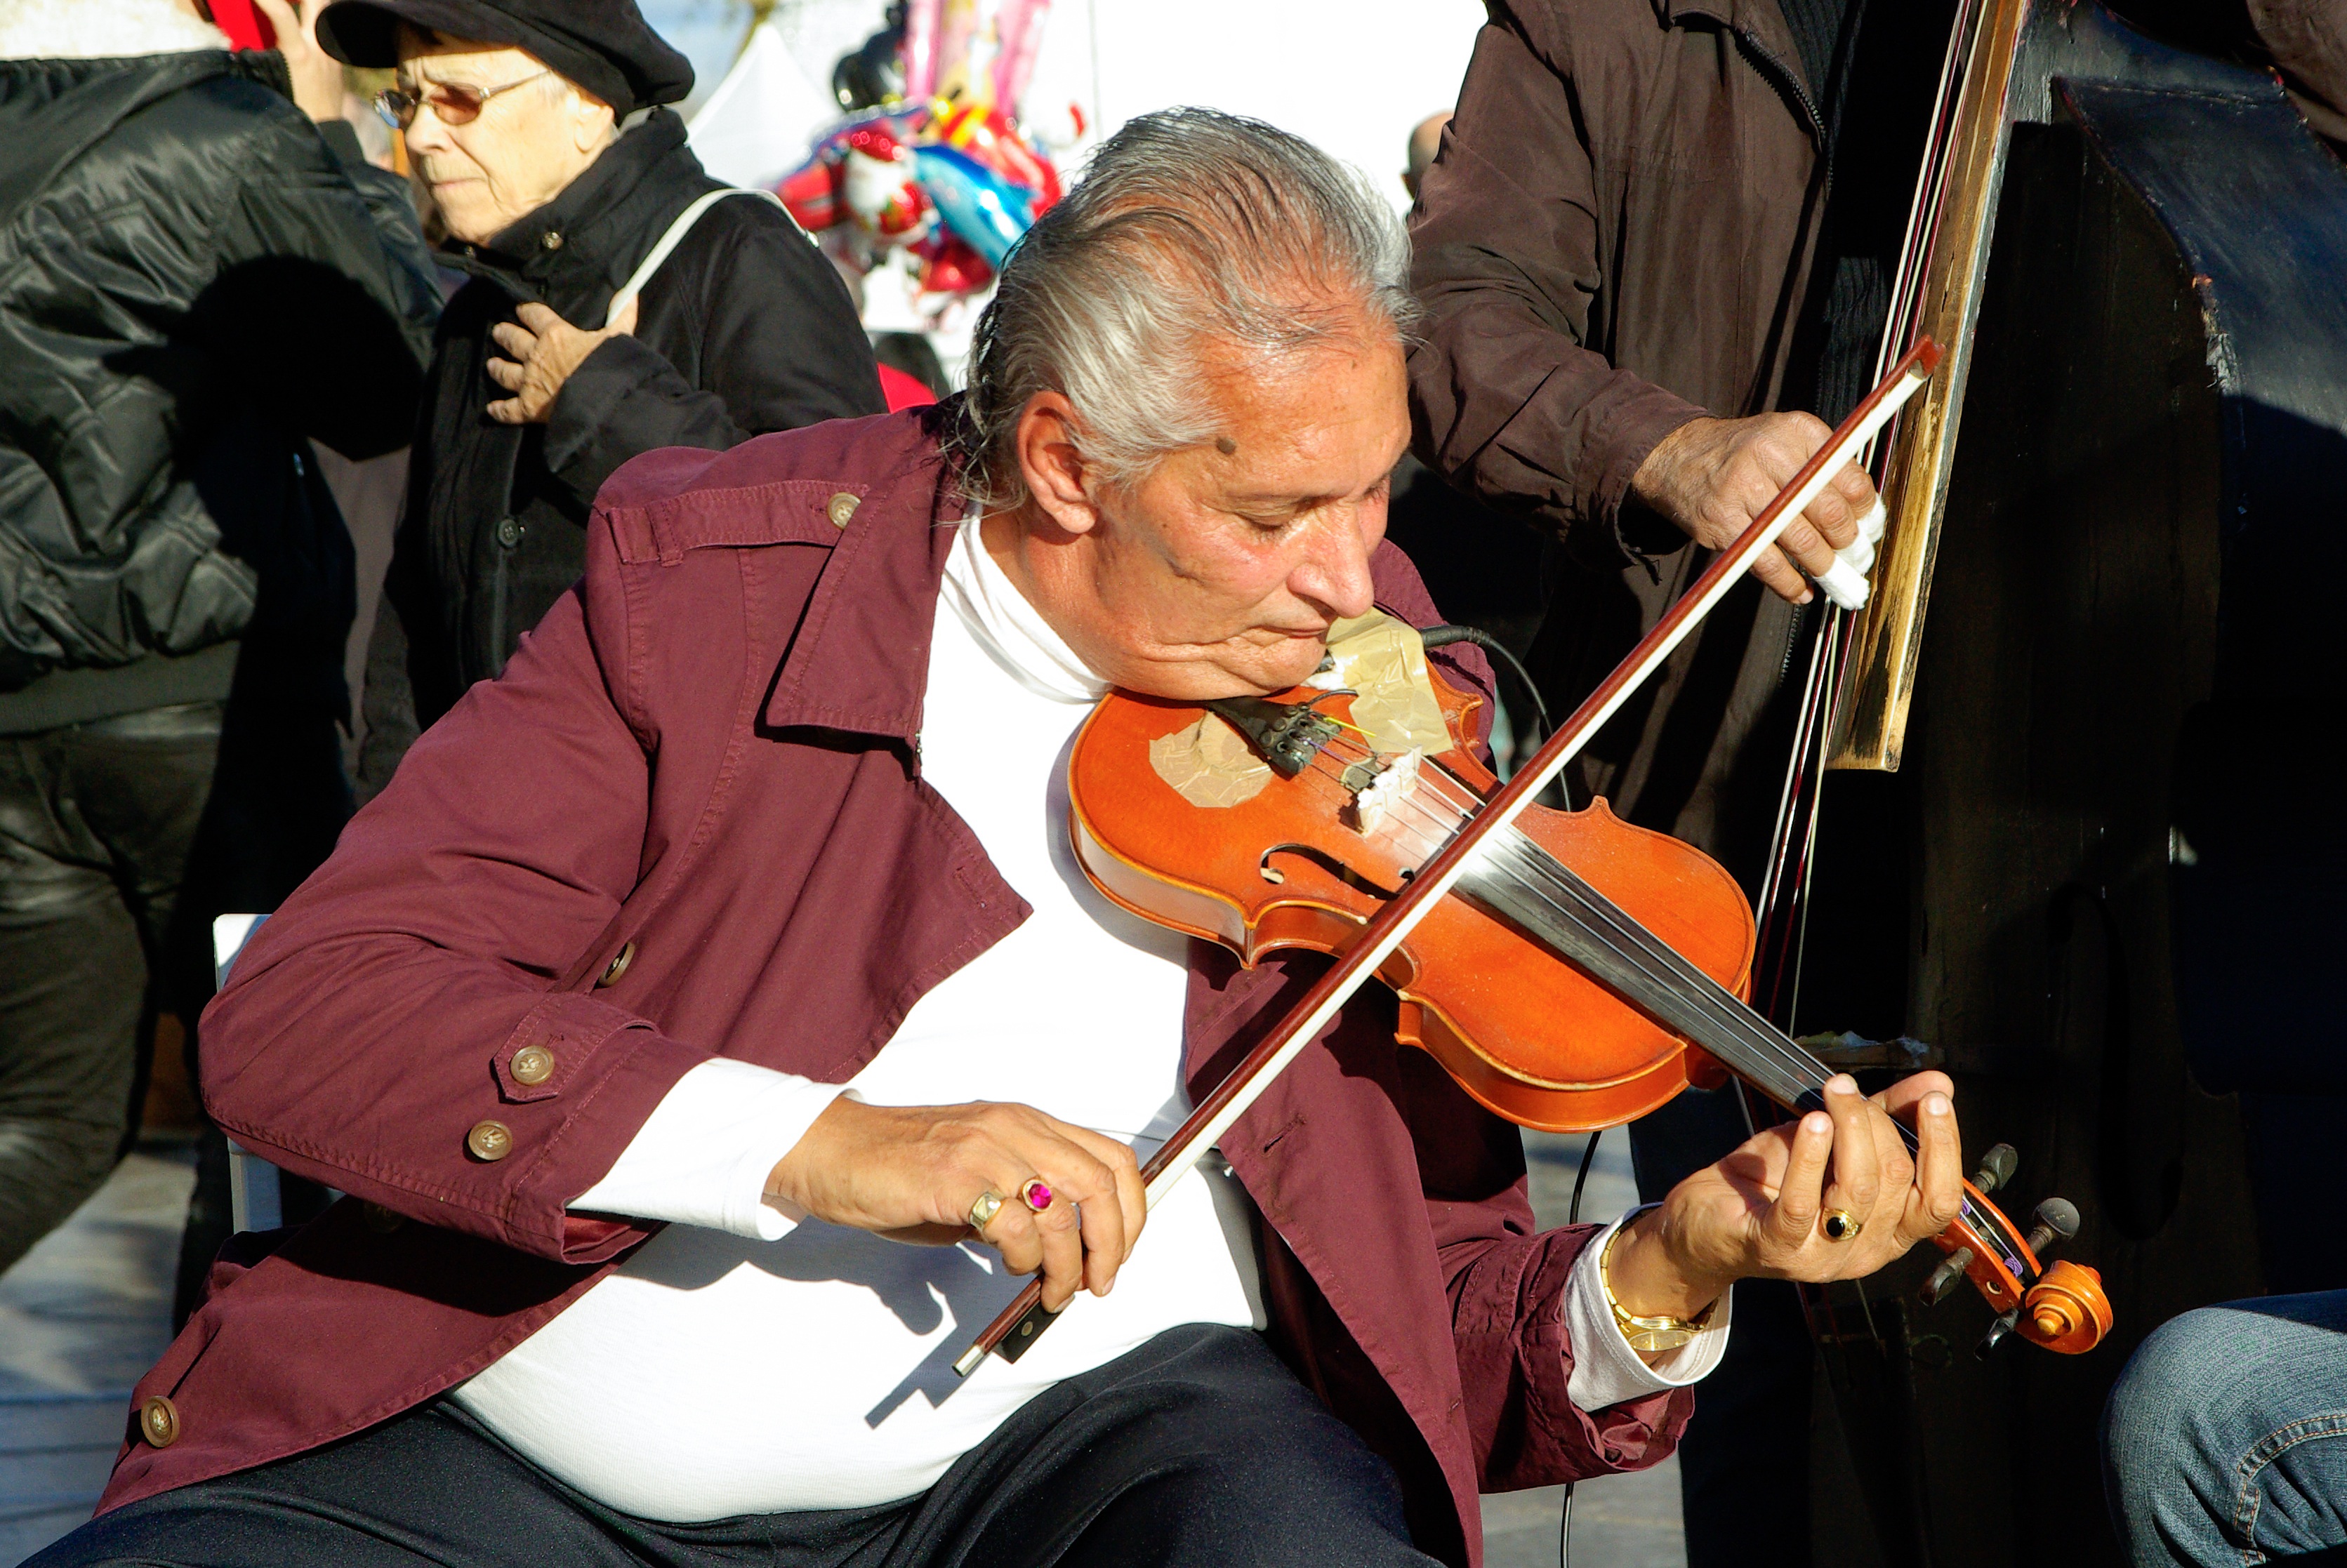
music, concert, musician, violin, festival, orchestra, performance, singing, cello, entertainment, violinist, fiddle, classical music, street musician, string instrument, bowed string instrument, violin family, social group, musical ensemble